Florence Hinckel

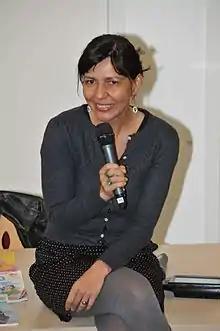
Florence Hinckel

Florence Hinckel (13 December 1973) is a French writer. Her novels are published by Gallimard Jeunesse, Nathan, Syros, , and also by .